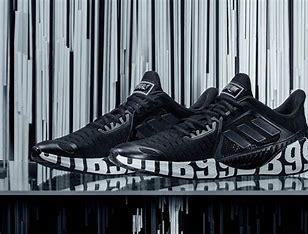
Brand: adidas
Model: Climacool Vent